Reindeer herding

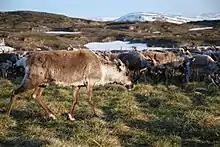
Reindeer calf marking, Gabna Sámi village in northern Sweden

In Sweden, reindeer herding is practised almost everywhere in the provinces of Norrbotten, Västerbotten, and Jämtland, and in parts of the provinces of Dalarna, Västernorrland, and Gävleborg. The herding area stretches from the border with Finland to the province of Dalarna, covering an area of 226 000 km about 55% of Sweden.